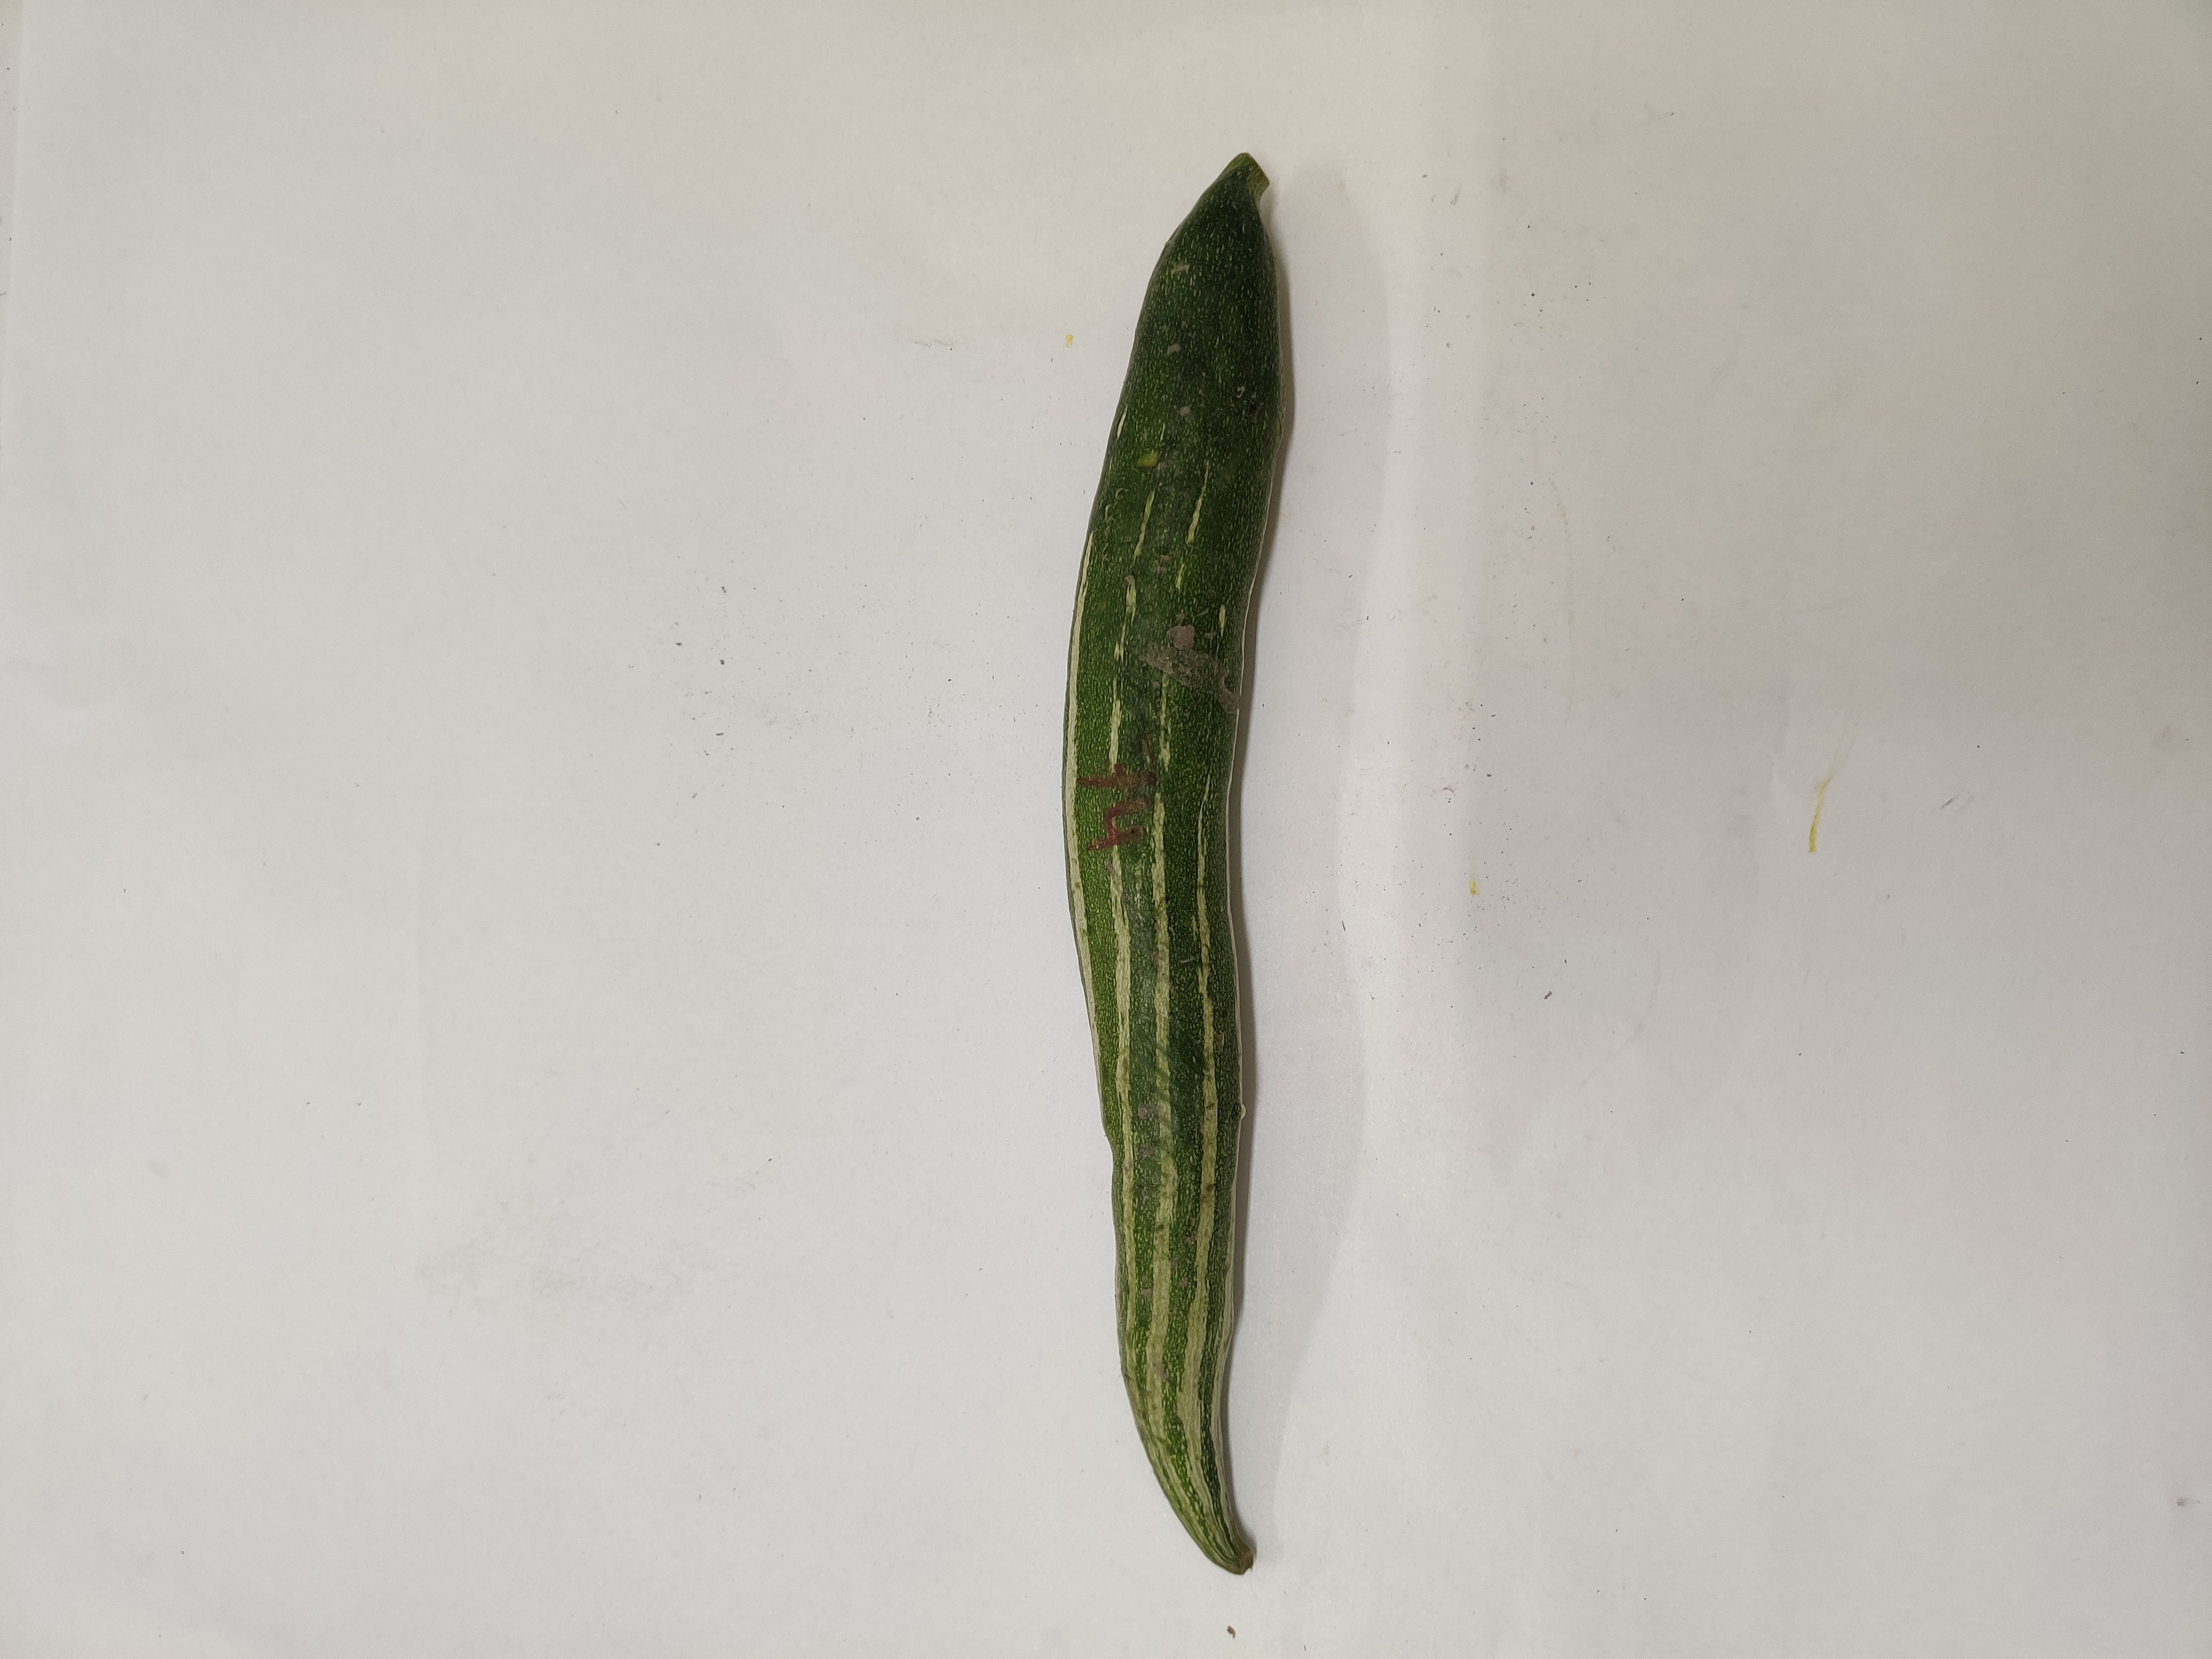
Crop: Snake Gourd
Condition: Damaged